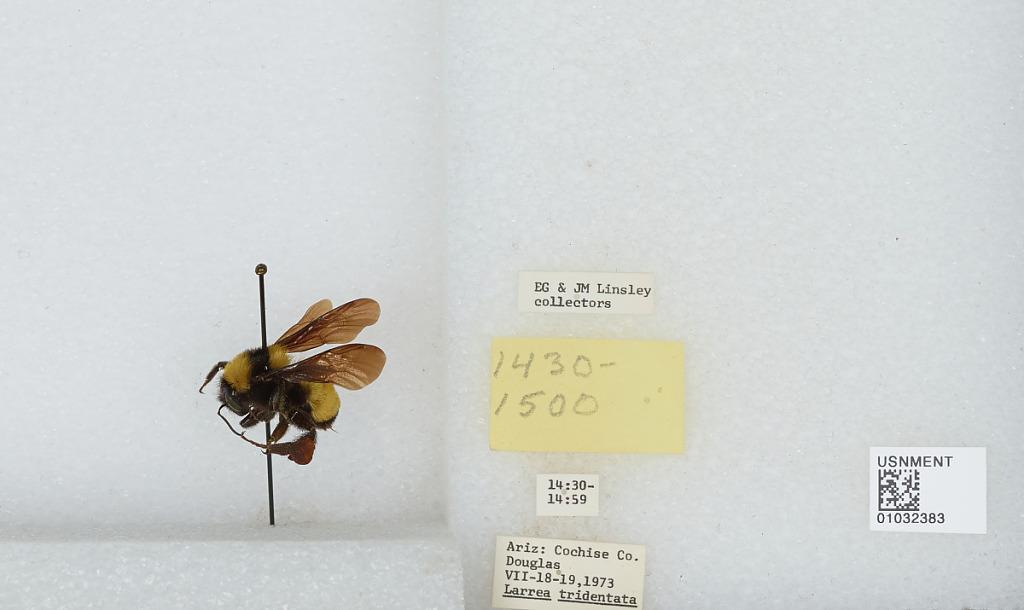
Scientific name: Bombus (Fervidobombus) sonorus Say
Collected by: E. Linsley & J. Linsley
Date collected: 1973-7-18
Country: United States
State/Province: Arizona
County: Cochise
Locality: Douglas
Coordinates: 31.345, -109.541